Gottfried Semper

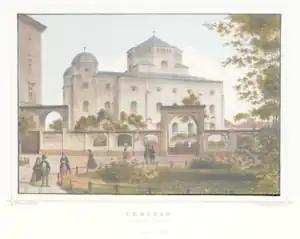
The Semper Synagogue c. 1860

Gottfried Semper's legacy in the field of architecture is marked by his profound influence on architectural theory, design, and education, as evidenced by scholarly research and critical analysis.